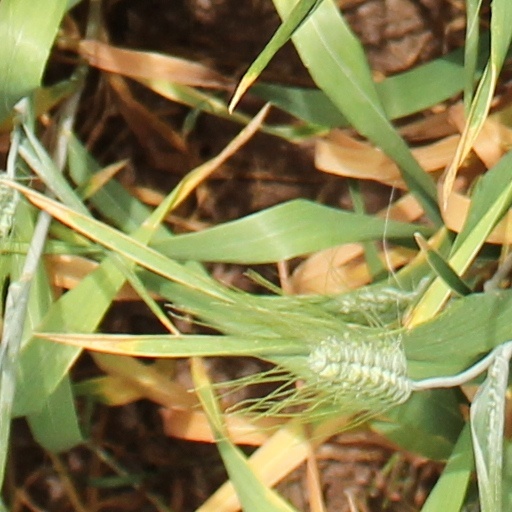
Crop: wheat